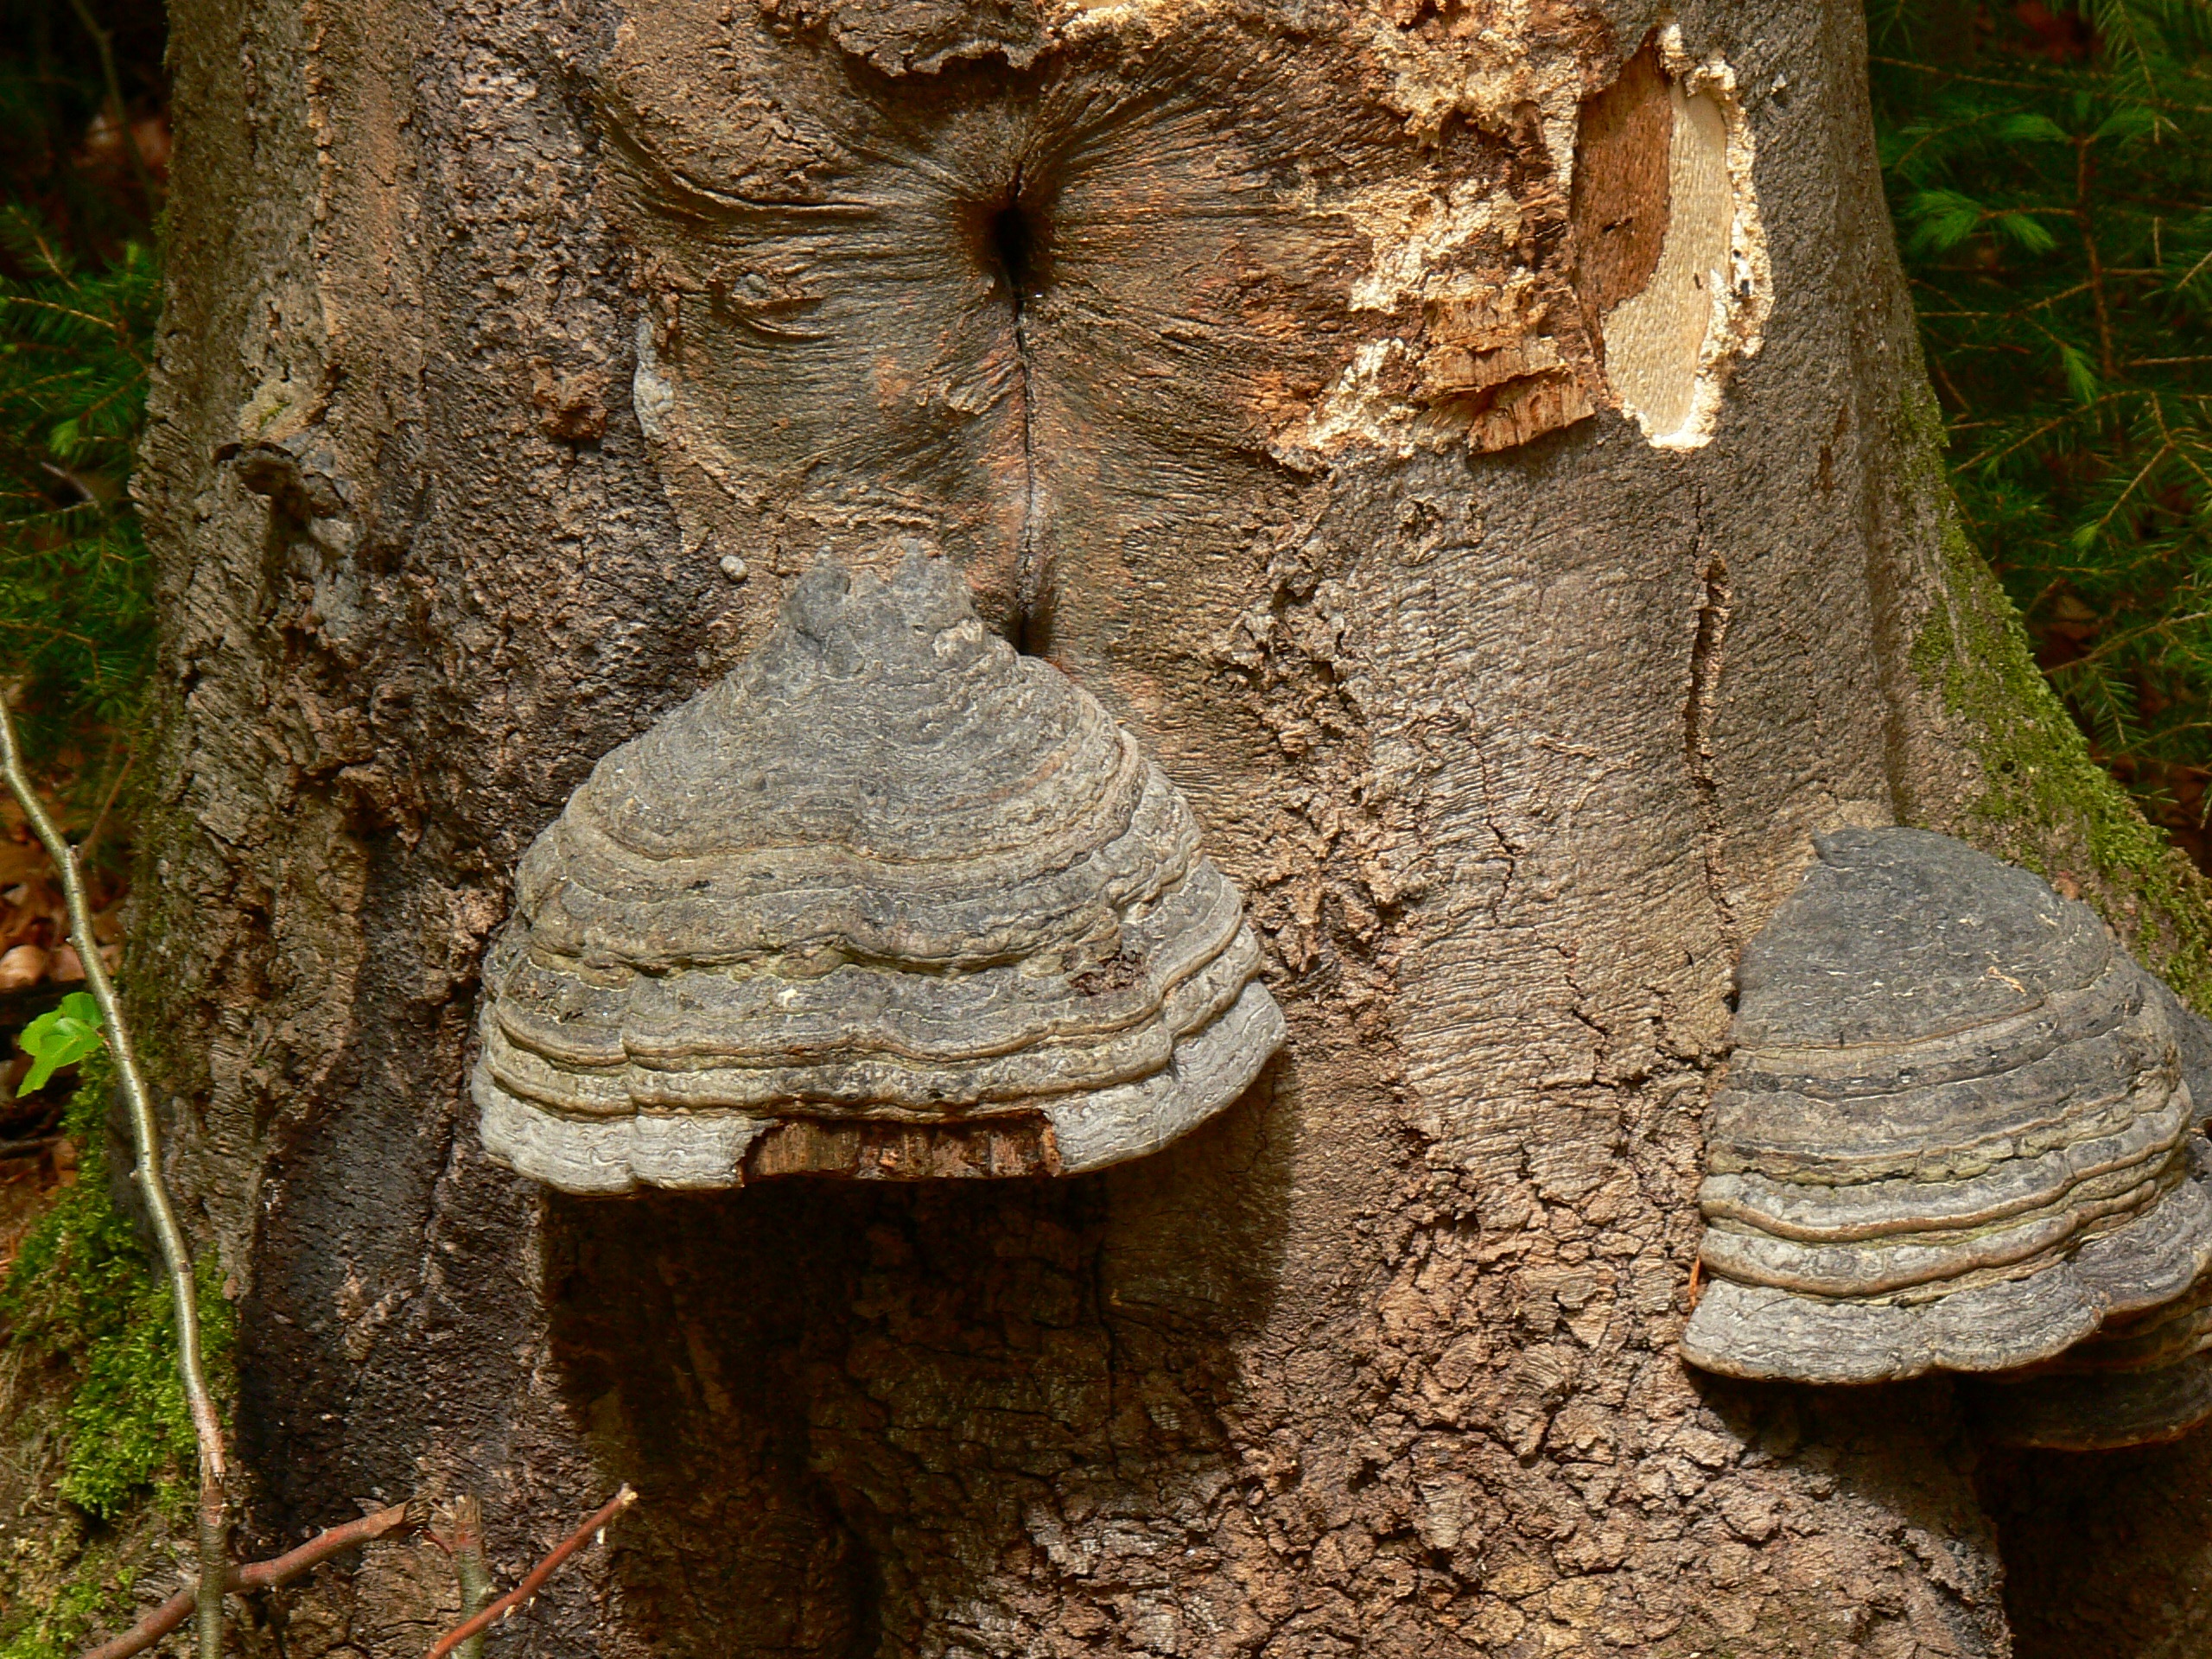
tree, nature, forest, plant, wood, leaf, trunk, autumn, botany, mushroom, temple, carving, woodland, tree stump, tree fungus, mushrooms on tree, ancient history, woody plant